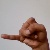
The image shows a hand gesture representing the letter 'J' in Indian Sign Language.